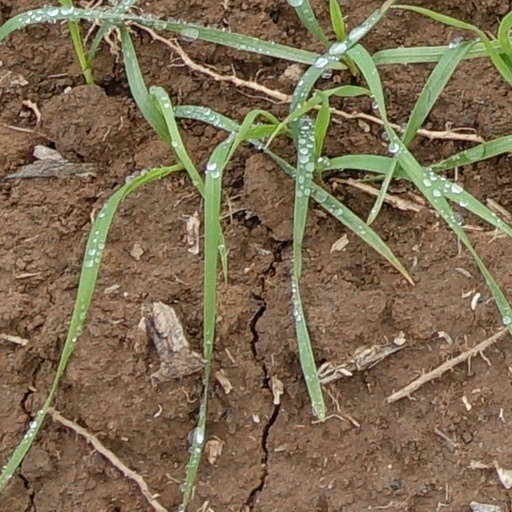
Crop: wheat